List of One Tree Hill characters

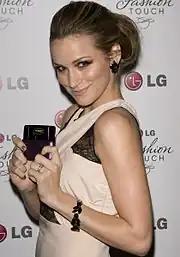
Shantel VanSanten joined the cast in Season 7 as Haley's sister, Quinn.

Played by Shantel VanSanten since Season 7, Quinn A. Evans, (née James, previously Fletcher) is a photographer and the oldest of the James sisters who moves back to Tree Hill after her marriage breaks down. She feels that her husband has begun to change and that they no longer have anything in common and later divorces him. She begins a relationship with Nathan's agent Clay. Her younger sister, Taylor, returns to Tree Hill with Quinn's former husband, causing a fight between the sisters. They later make things right before their mother dies of cancer.